Cardiotoxin III

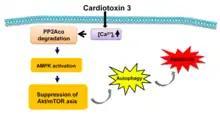
Cardiotoxin III pathway to induce apoptosis in U937, human leukemia cells.

Recent evidence has shown that CTX III may induce apoptosis in K562 cells via the release of cytochrome c. Results indicate that the mechanism utilized by CTX III was a ROS-independent mitochondrial dysfunction pathway. Evidence from a Taiwanese study of CTX III suggest that the polypeptide selectively enhances apoptosis induction in CD8 T cells. Another study performed using MDA-MB-231 breast cancer cells concluded that CTX III could induce apoptosis via concomitant inactivation of the JAK2, STAT3, PI3K, and Akt signaling pathways. In Colo205, human colorectal cancer cells, CTX III was found to induce apoptosis. HepG2, a type of carcinoma cell found in humans, was found to undergo apoptosis through S phase arrest when exposed to isolated toxin samples. The toxin's membrane disturbing activity was found not necessary in inducing cell death in a study using U937 cells via the Ca2+/PP2A/AMPK axis.